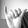
ASL letter: Y